List of Have I Got News for You presenters

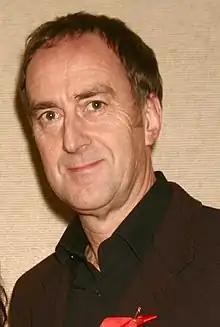
Angus Deayton was the original host from series 1 to 24 (1990–2002)

Have I Got News for You (often abbreviated as HIGNFY) is a British television panel show produced by Hat Trick Productions for the BBC. From its inception in September 1990 until October 2002, the programme was presented by British comedian Angus Deayton, before he was dismissed after two episodes of the 24th series in the wake of revelations about his private life in the press, whereupon the programme employed the use of guest hosts for the remainder of the series and the 25th series, before making it permanent in June 2003. As of 1 November 2024, in the wake of Deayton's dismissal, the programme has seen 135 people host at least one episode. While the majority have made only one appearance, several have made successive appearances in later series.